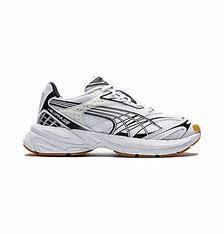
Brand: Puma
Model: 100